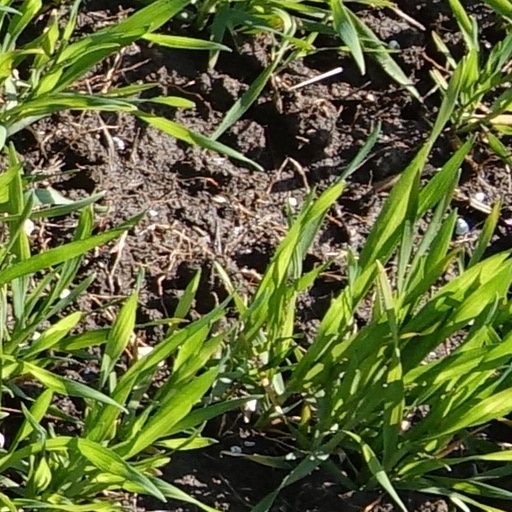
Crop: wheat